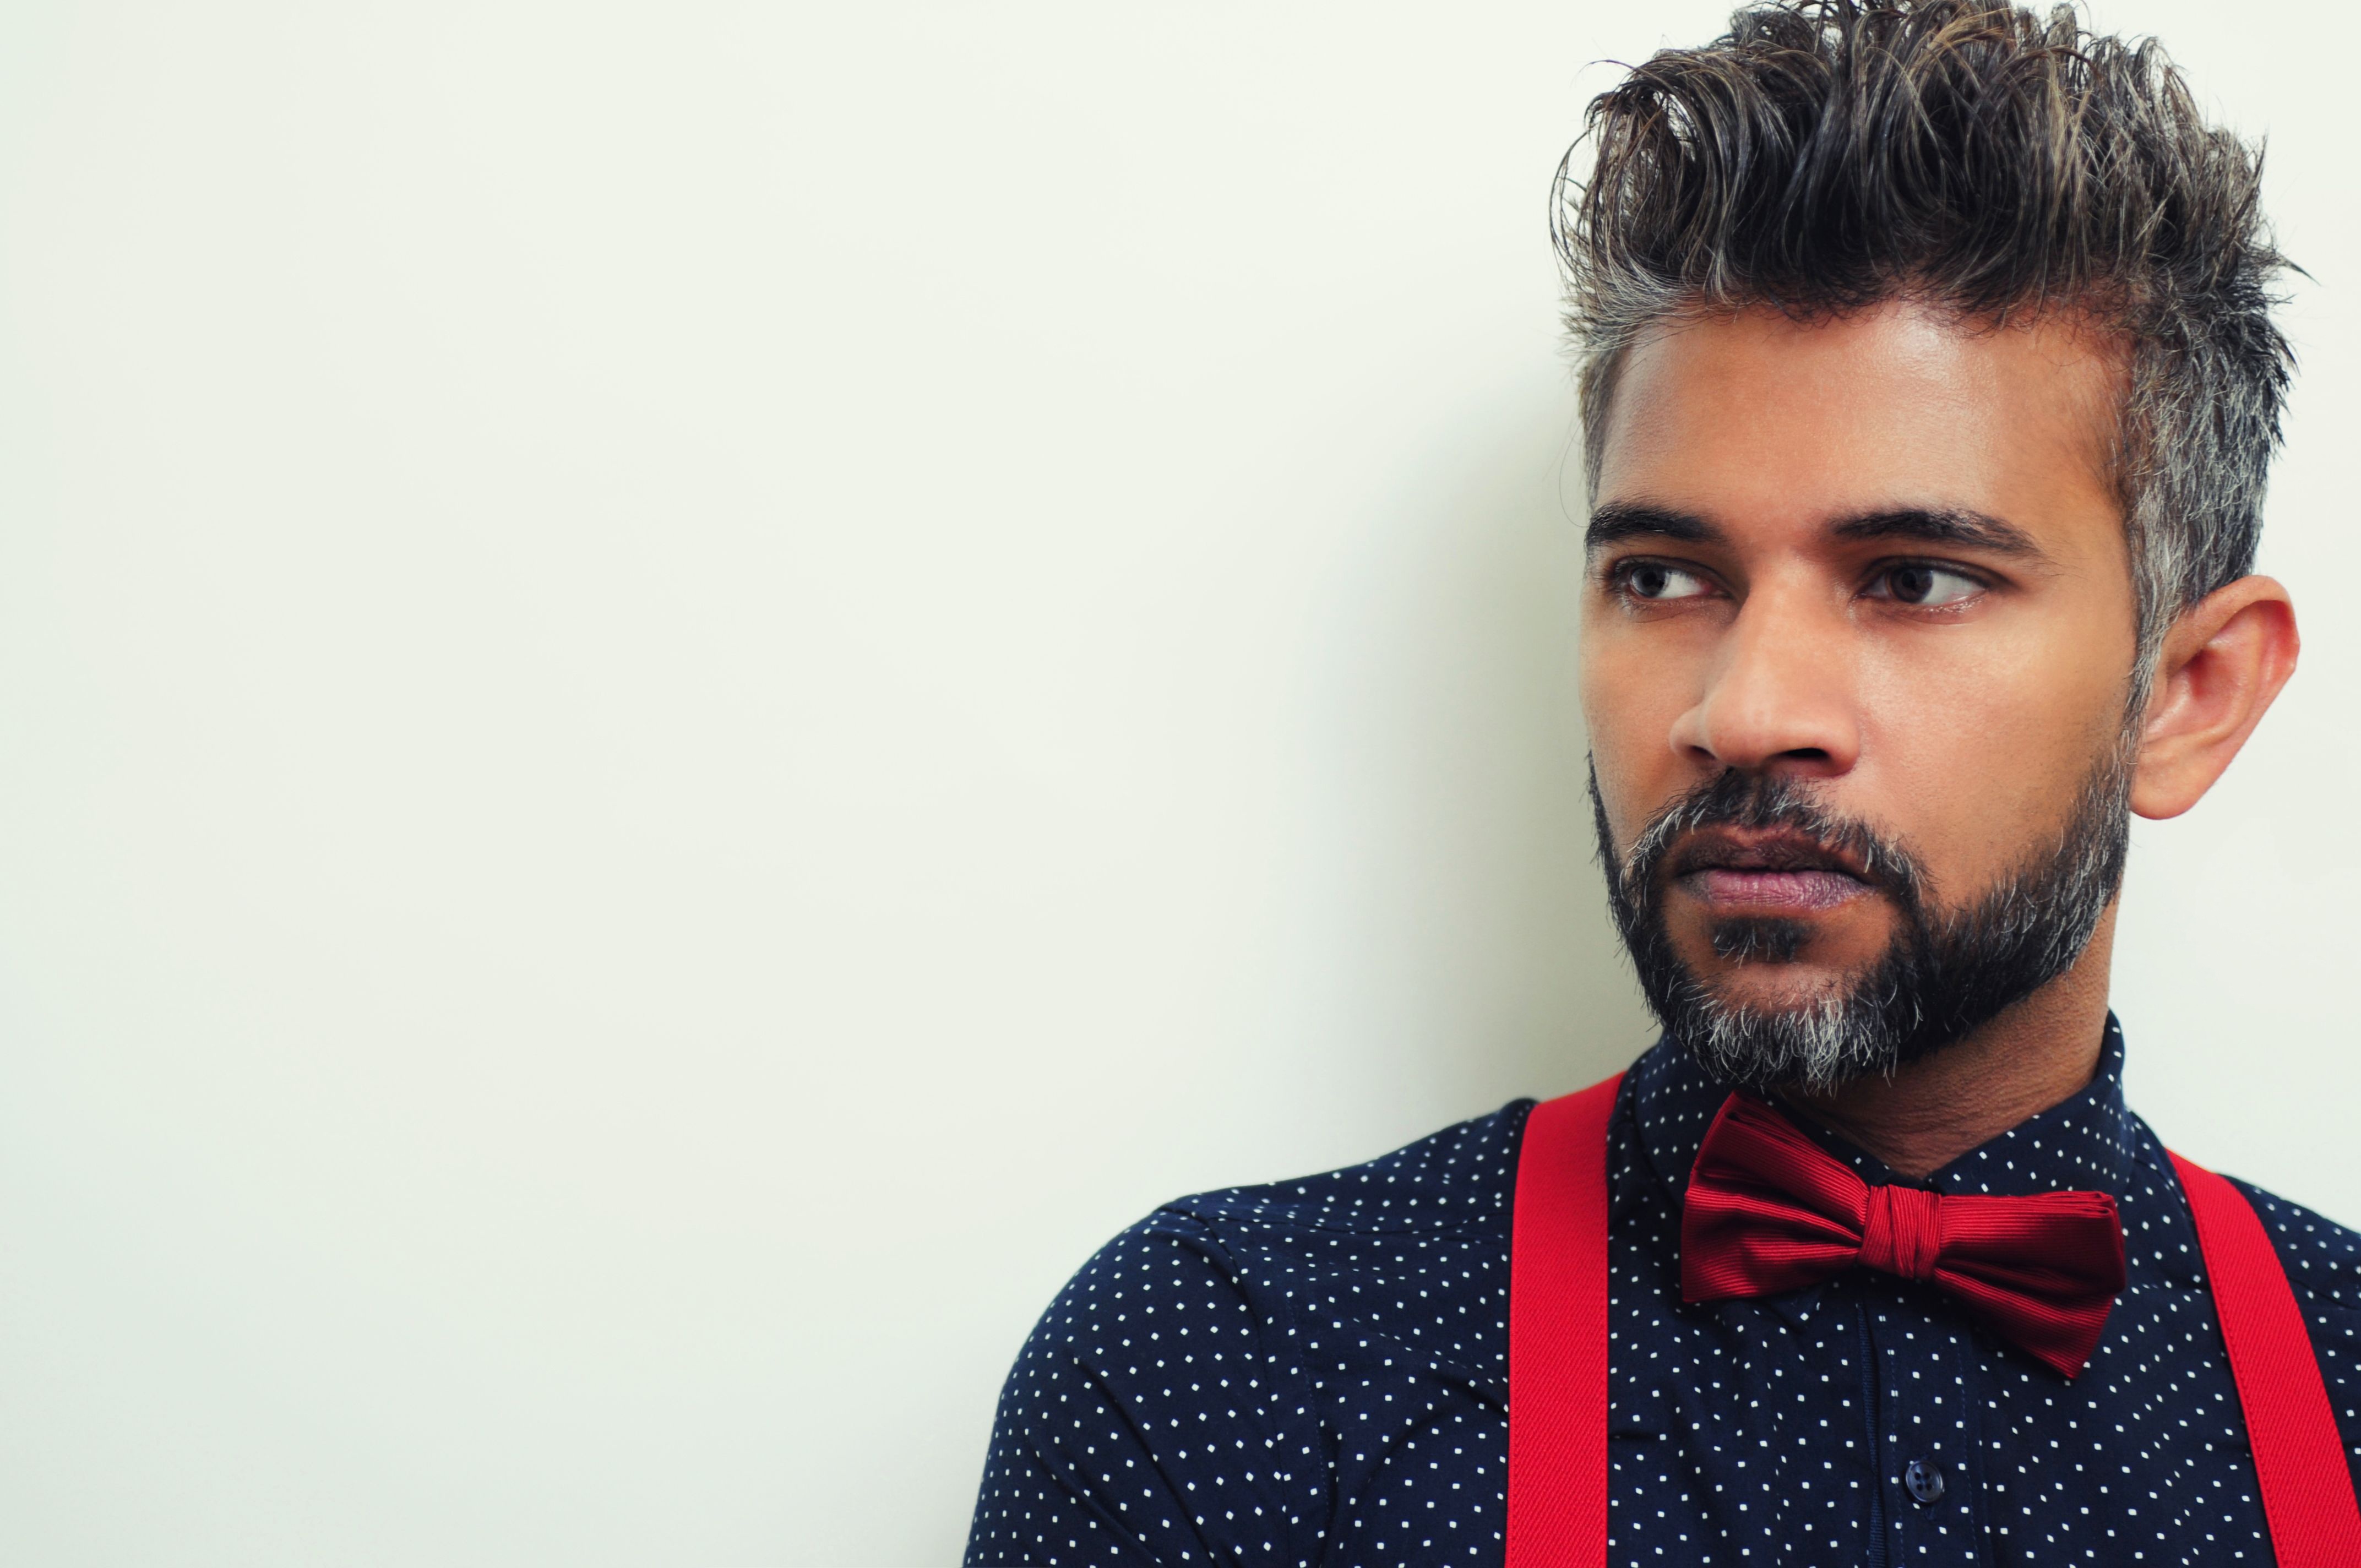
person, hair, singer, portrait, model, fashion, hairstyle, beard, mannequin, moustache, photo shoot, top model, dress form, facial hair